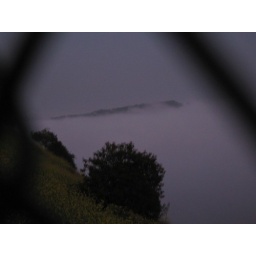
This is taken from Mt. Lee above the Hollywood sign looking at Mt. Hollywood floating just above the marine cloud layer.